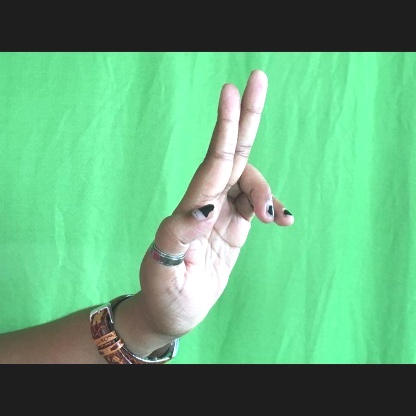
Mudra: Ardhapathaka